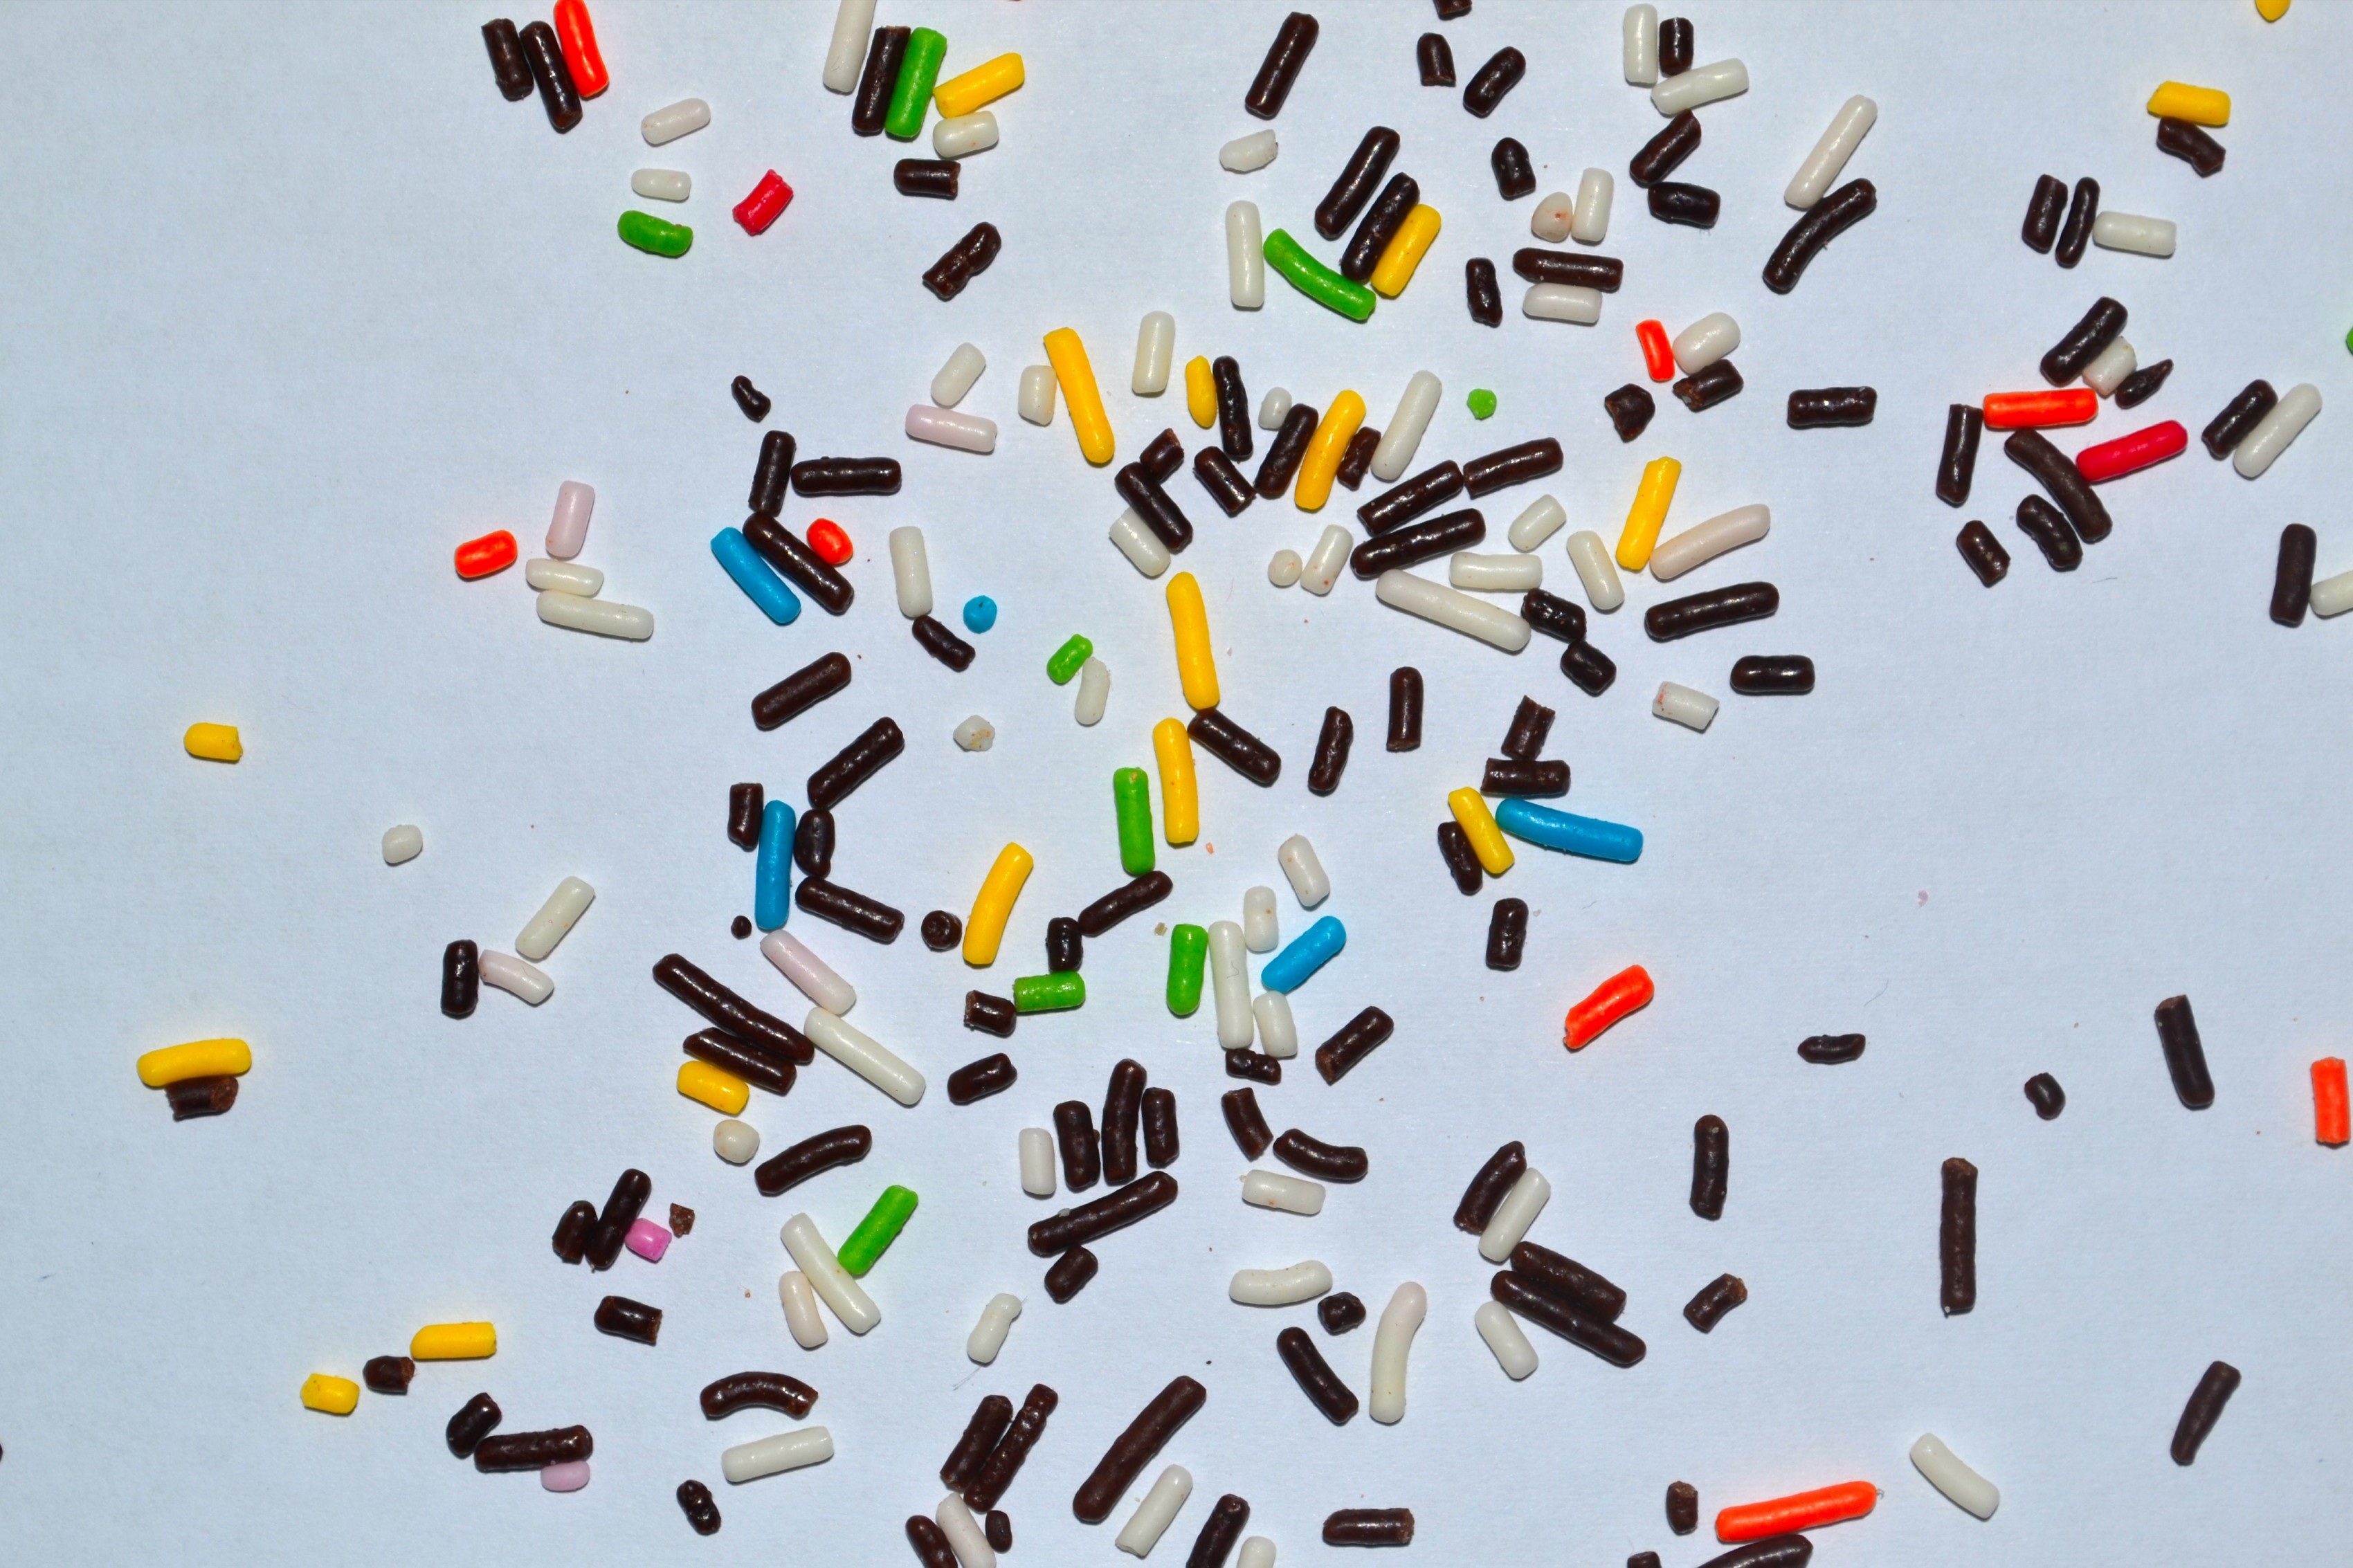
sweet, line, food, color, colorful, chocolate, toy, font, illustration, shape, sprinkles, meises